Southwest Asia Service Medal

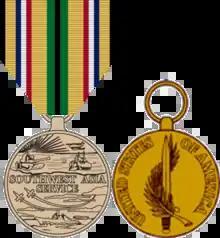
Southwest Asia Service Medal, in its 1991 to 2016 specification

Individuals awarded the Southwest Asia Service Medal must have participated in or supported military operations in Southwest Asia between August 2, 1990, and November 30, 1995. That period of inclusion includes participation in Operations Desert Shield or Desert Storm: